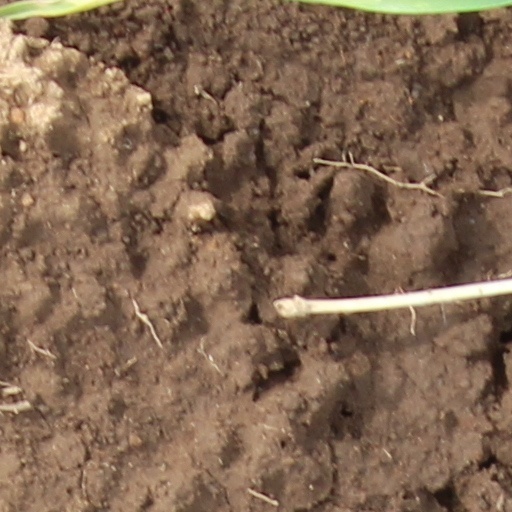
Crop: wheat